Ethiopian manuscript collections

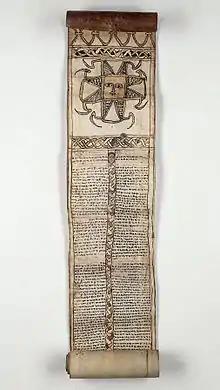
Magico-medical scroll, Wellcome Collection, Or MS IX.

The Chester Beatty collection of 58 Ethiopian manuscripts includes illustrated gospel books, psalters and devotional works. Chester Beatty purchased some of the collection at auction in London in the 1930s and bought the rest in the 1950s and later. The manuscripts were studied and published by Cerulli in 1965.